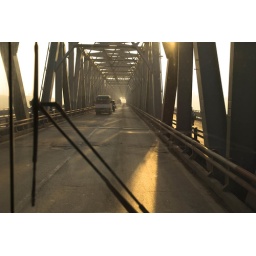
crossing the red river in Hanoi early morning, heading to Haiphong